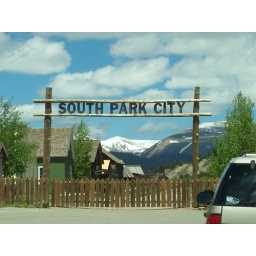
Beyond that fence, you walk along the dirt street by original buildings in this small town.